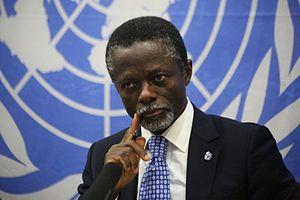
Parfait Onanga-Anyanga représente spécialement le secrétaire général de l'ONU en Centrafrique et chef de la Minusca.